Reed boat

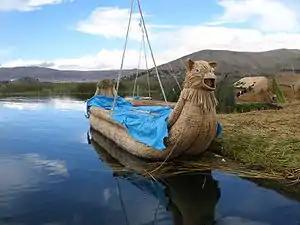
This sturdy reed boat of the Uros Islands can hold more than 20 people

In more recent years, the explorations and investigations of the Norwegian ethnographer and adventurer Thor Heyerdahl, 1914–2002, have resulted in a better appreciation of the construction and capabilities of reed boats.